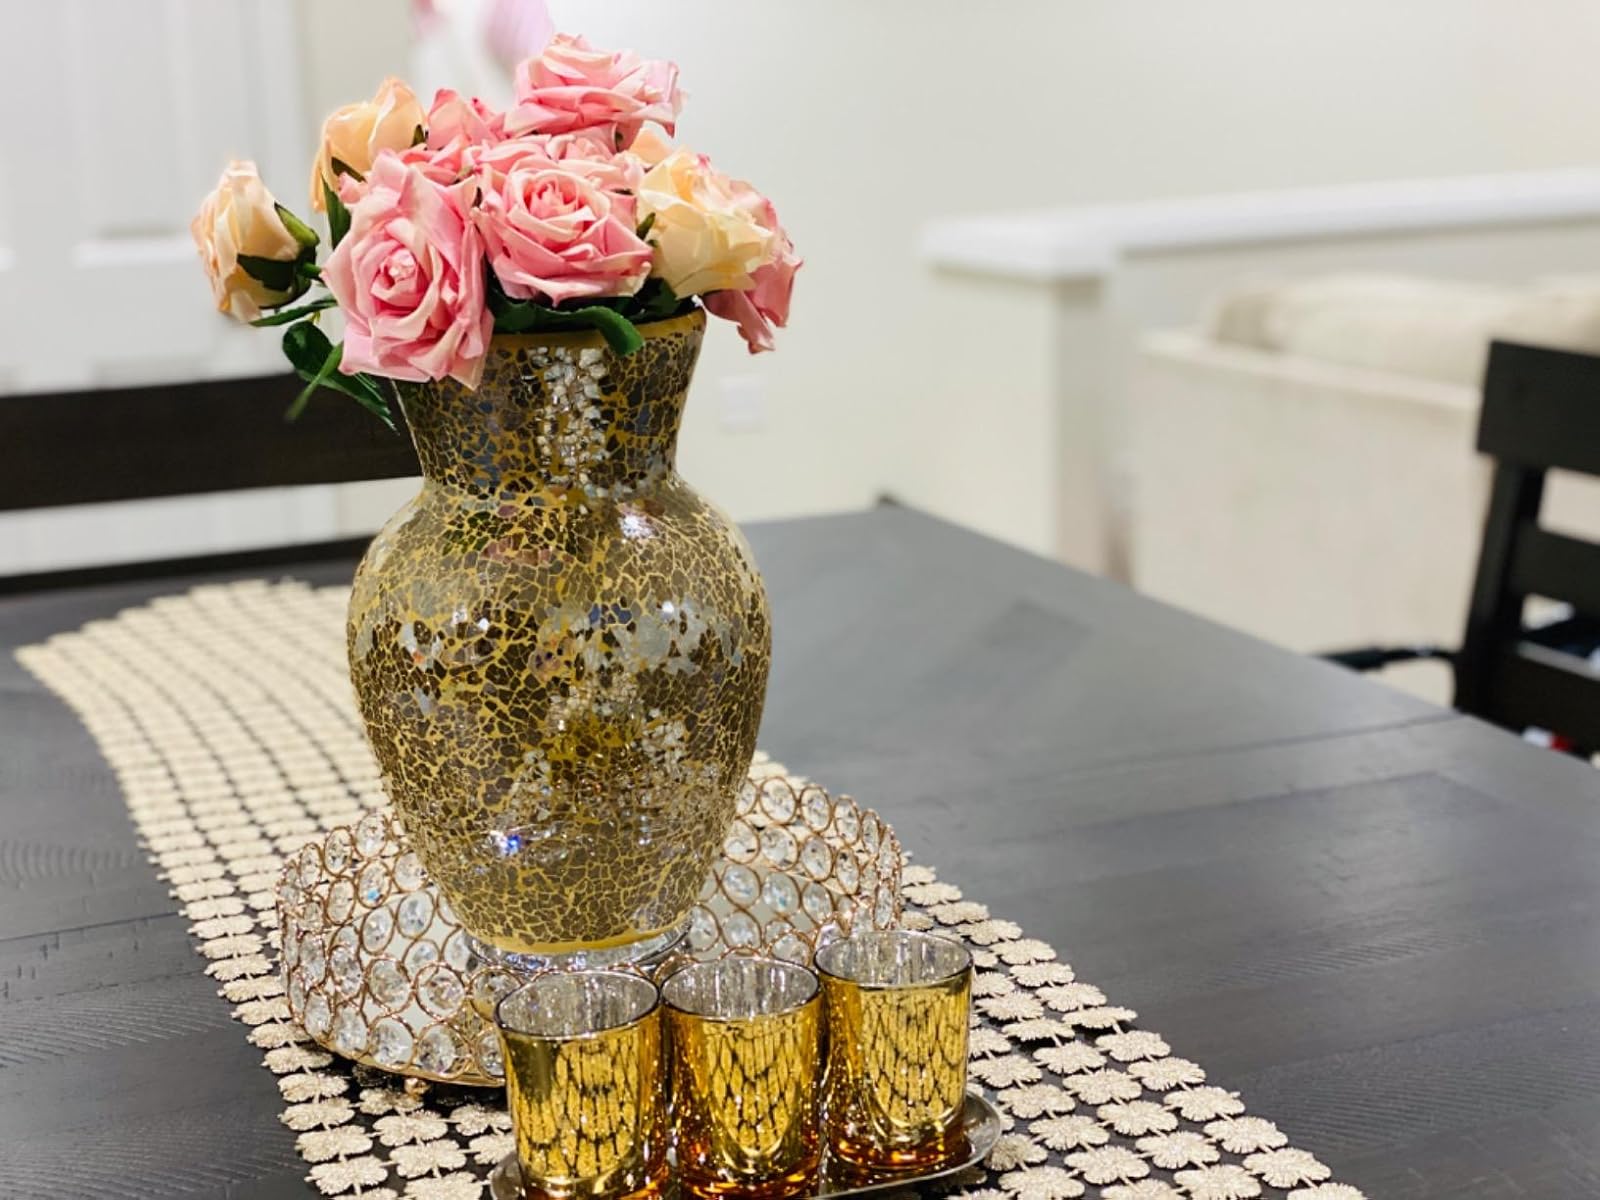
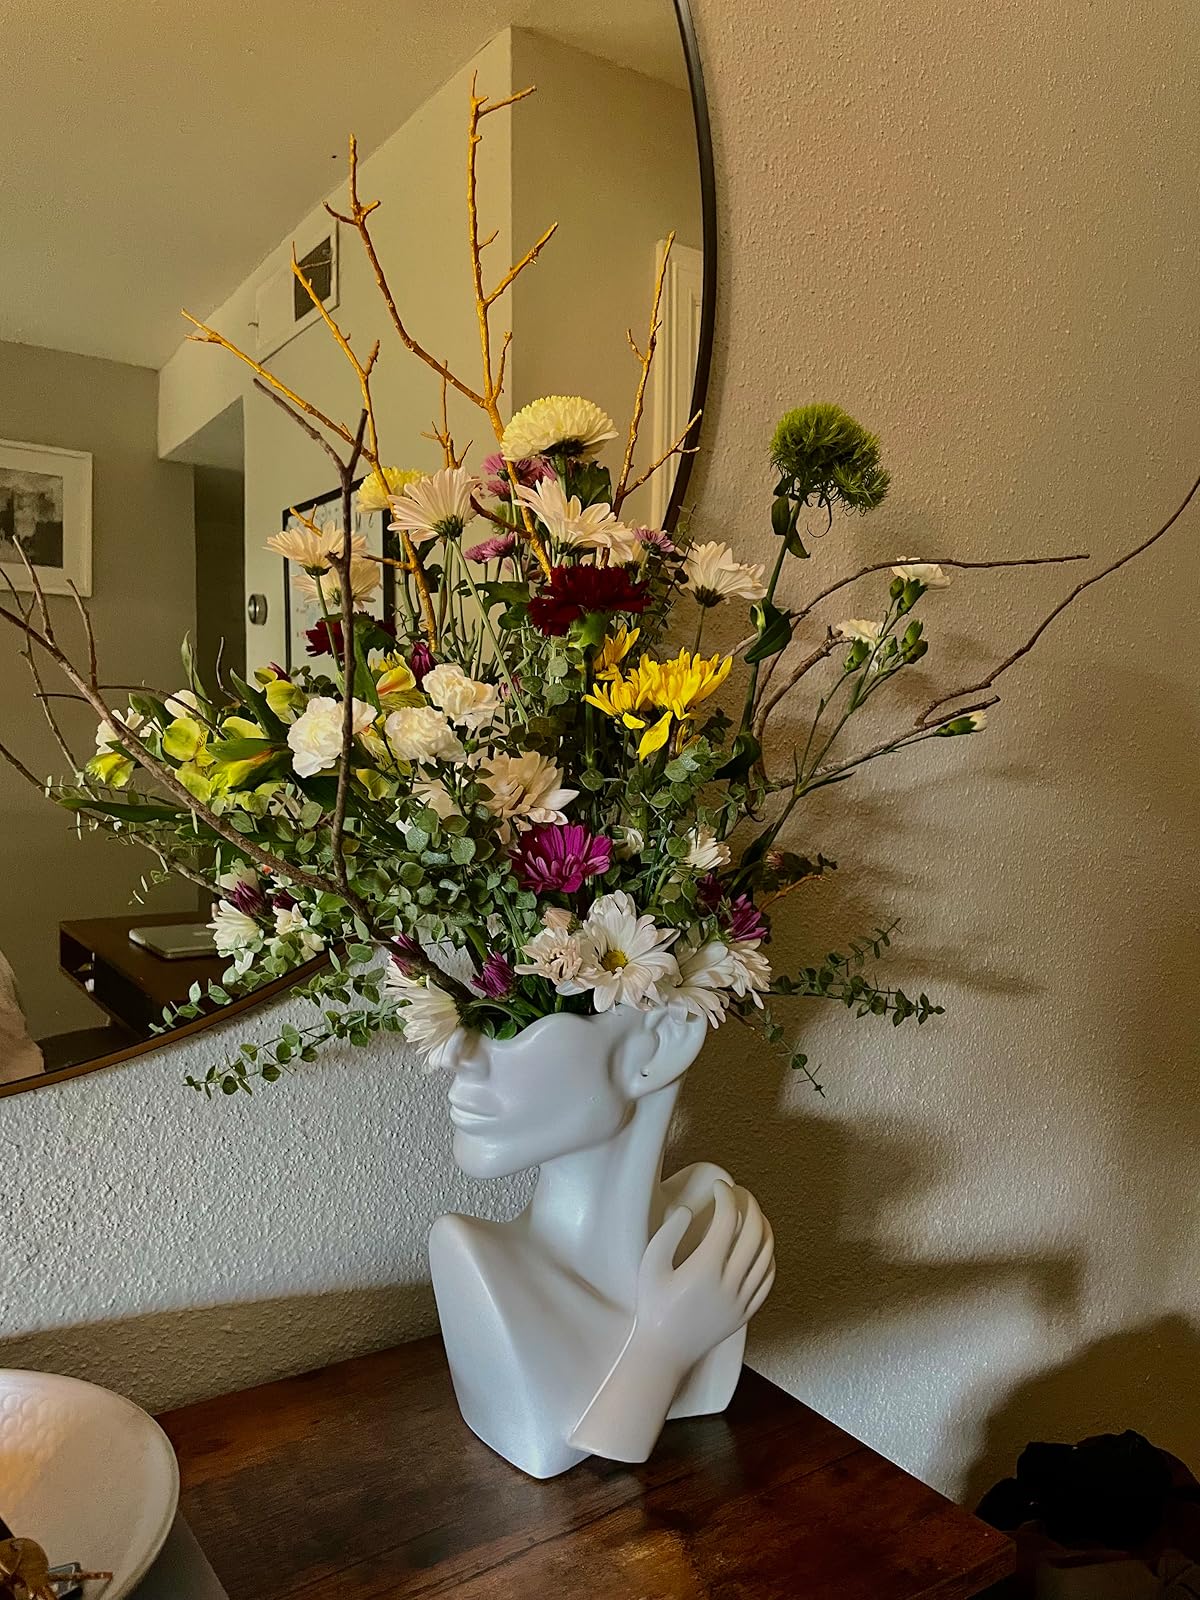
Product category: vase
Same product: no